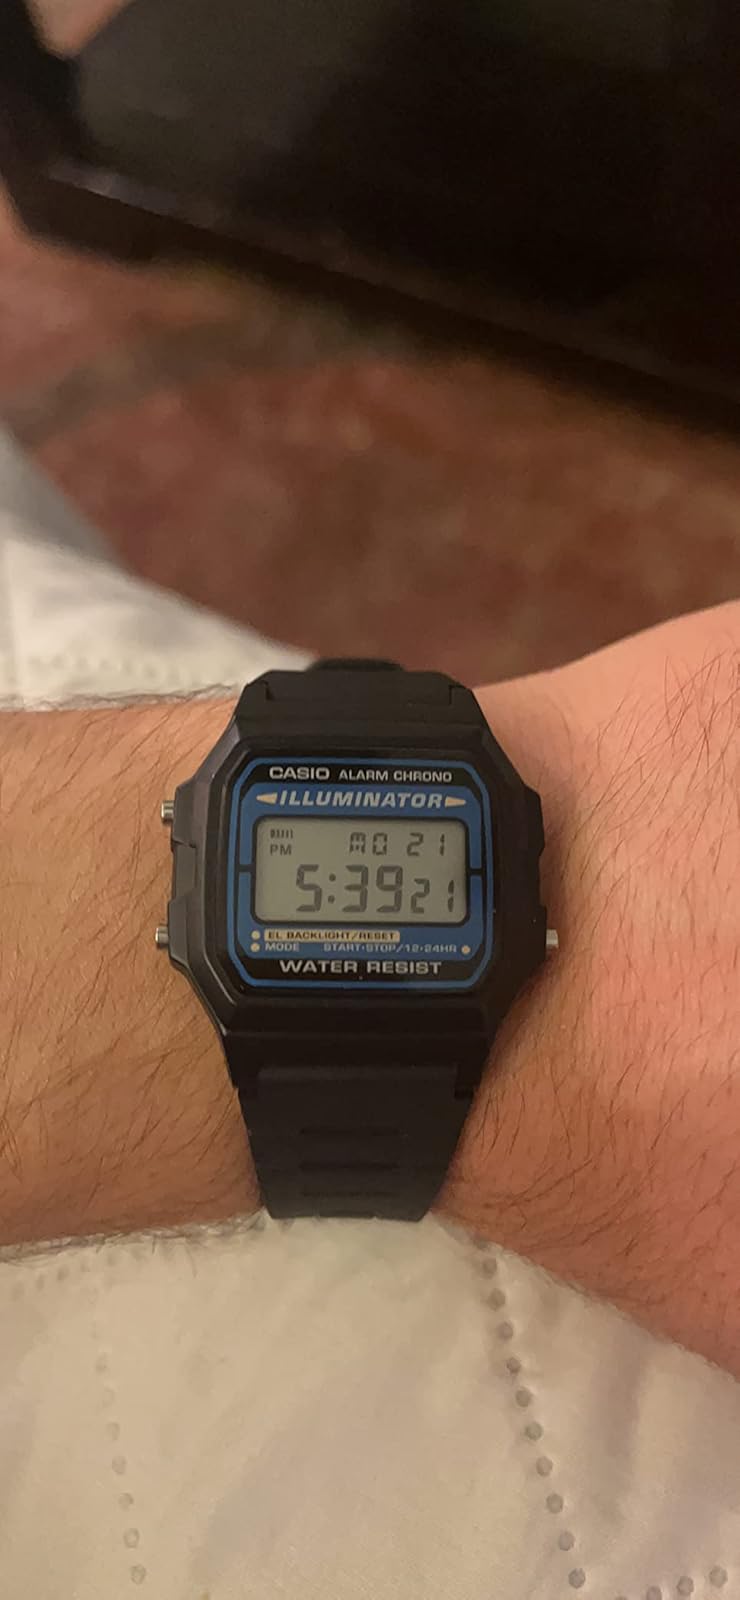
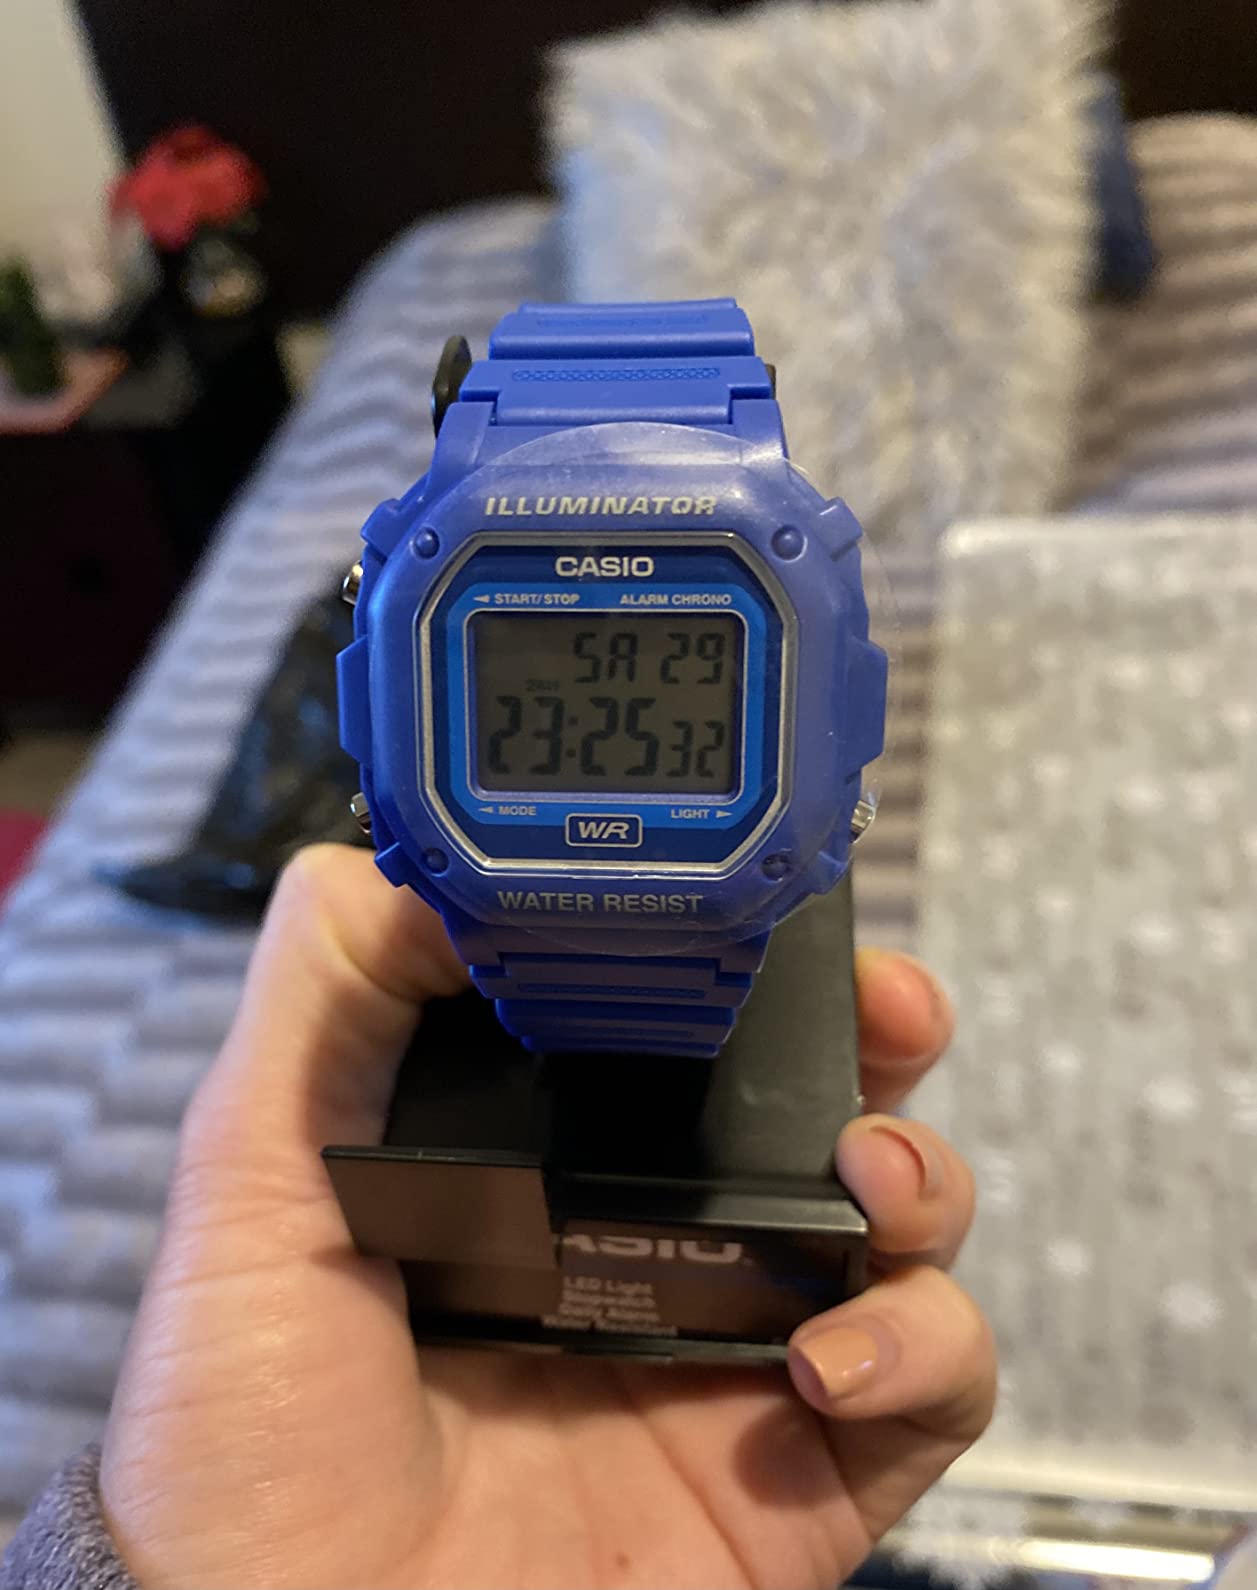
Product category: accessories_watch
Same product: no